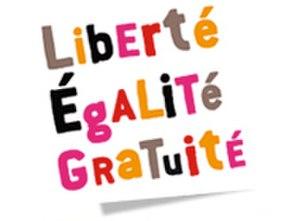
bus agglo à Aubagne
La gratuité des transports en commun, parfois appelés transports publics, est le fait que tout ou partie des usagers bénéficient du service sans le payer. Le transport en commun est alors financé en totalité par des moyens autres que le paiement par les usagers.